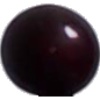
Label: Cherry Wax Black 1